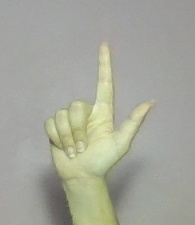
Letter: laam